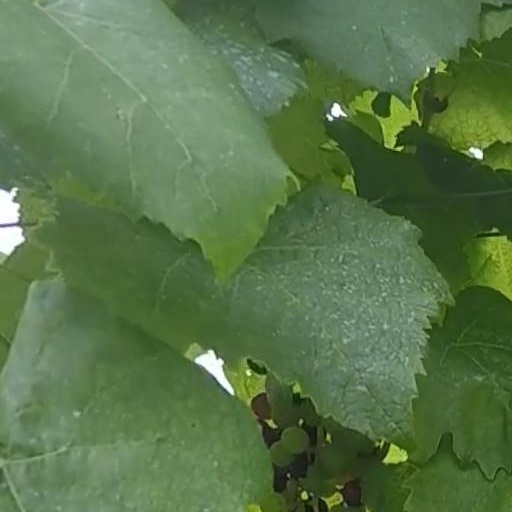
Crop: grape